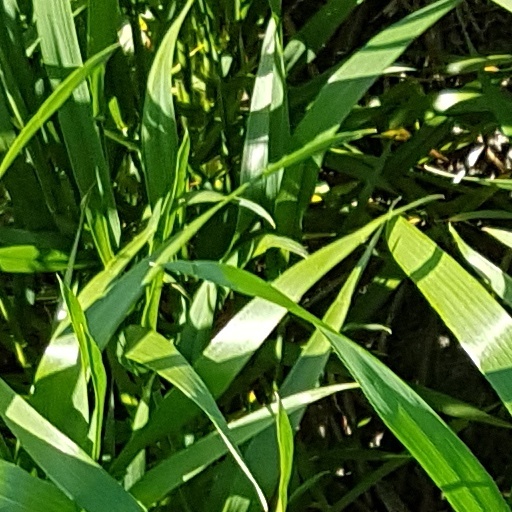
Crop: wheat